The Generals of the Yang Family

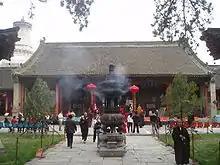
Xiantong Temple in Mount Wutai, Shanxi Province, where an iron pole kept is said to the one used by Yang Wulang (Yang Ye's fifth son).

Due to the popularity of the stories throughout the Chinese-speaking world, numerous memorial sites including temples and tombs have been built over the centuries throughout China to commemorate Yang Ye and the Yang family. Many locations have no known and realistic relationship with the Yangs, yet still claim that events from the stories occurred there. Some of the most well-known sites include: